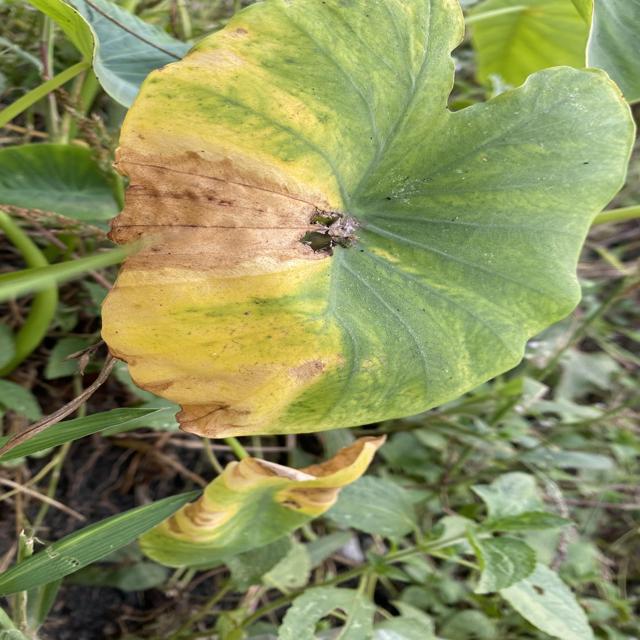
Label: Late_Blight